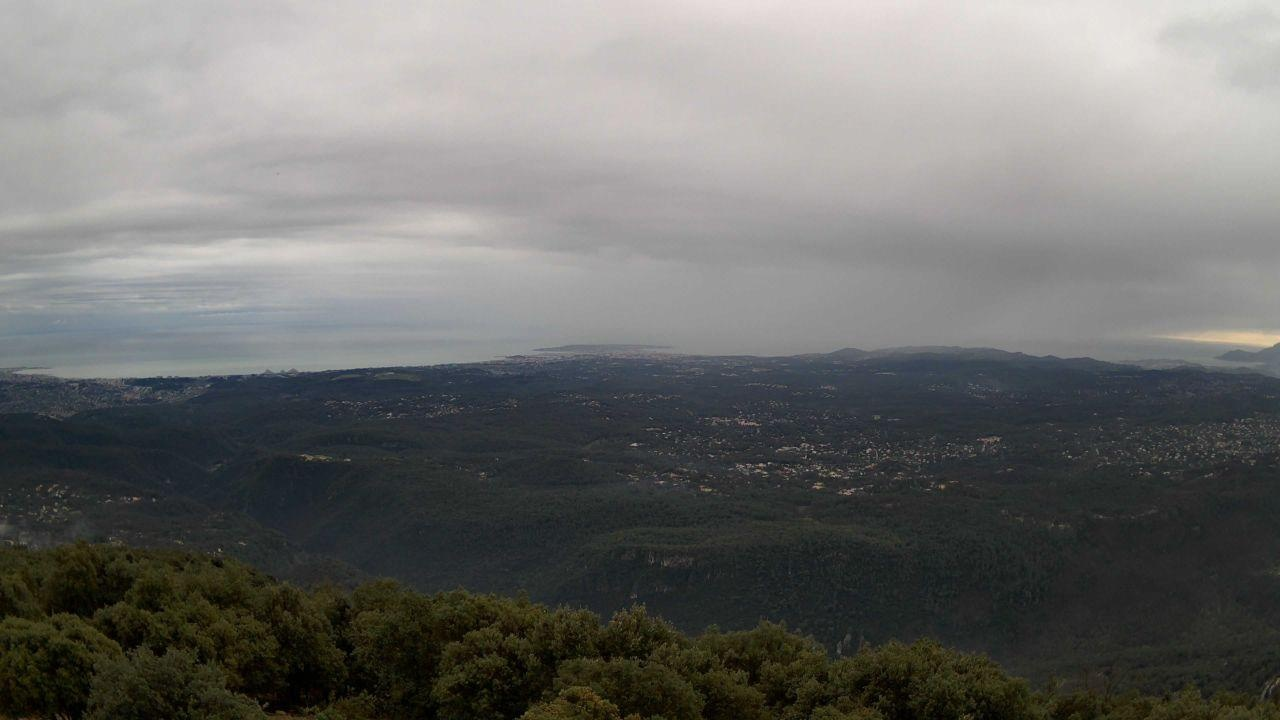
Fire: no
Smoke: no